Derby Line–Stanstead Border Crossing

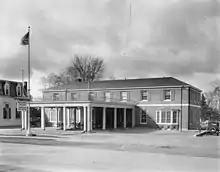
U.S. border station on U.S. Route 5 in Derby Line, VT as seen in 1932

The U.S. border station stands about south of the border, on the west side of U.S. Route 5. Its main building is a two-story brick Georgian Revival structure with a hip roof. A metal porte-cochere extends across two lanes, diverted from the roadway for the processing of incoming vehicles. Behind the main building stand an eight-bay vehicle inspection garage, and a wood-frame cattle inspection facility. Due to a decrease in the use of the crossing, only the southern part of the main building is used for customs and immigration; the northern portion now houses the local post office.